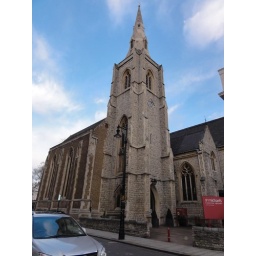
Thought it was pretty, and the sky was really blue :) Damn car in the shot!